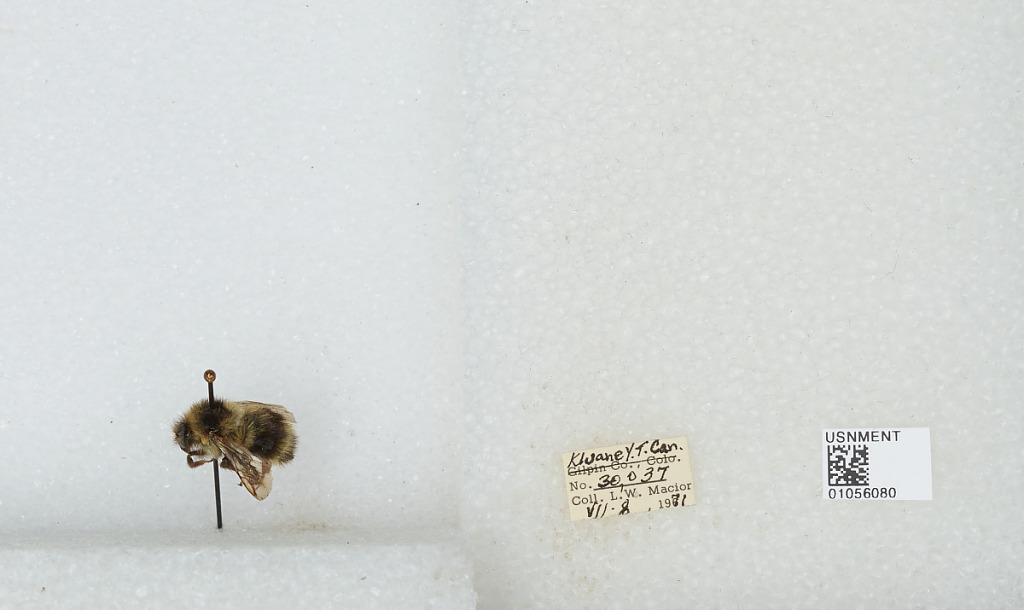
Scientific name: Bombus bifarius nearcticus
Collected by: L. Macior
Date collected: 1971-7-8
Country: Canada
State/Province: Yukon Territory
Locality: Kluane
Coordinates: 60.75, -139.5